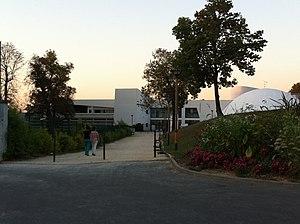
Prise le 03 octobre 2011.
Clichy-sous-Bois est une commune française située dans le département de la Seine-Saint-Denis en région Île-de-France. Elle fait partie de la Métropole du Grand Paris.